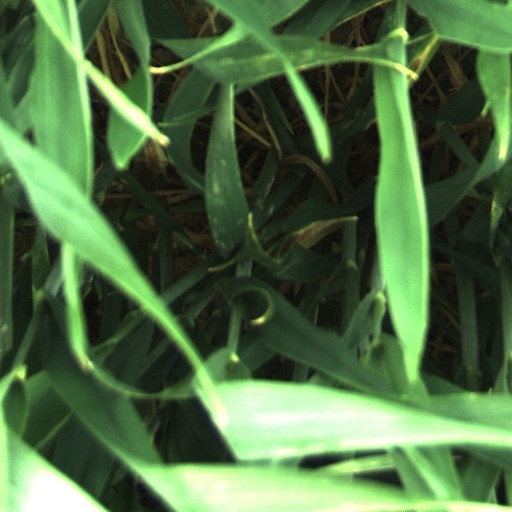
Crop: wheat